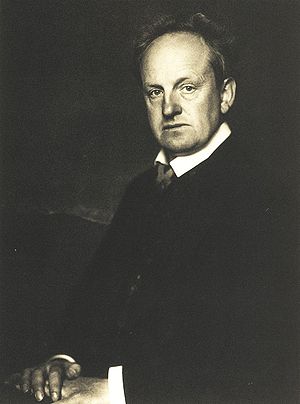
1946 / Dødsfald / Juni
Gerhart Hauptmann.
Konge i Danmark: Christian 10. 1912-1947